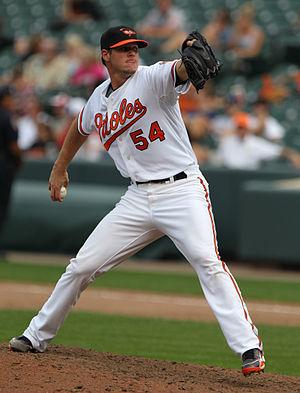
Henricus Nicolas VandenHurk, né le 22 mai 1985 à Eindhoven aux Pays-Bas, est un joueur néerlandais de baseball évoluant en Ligue majeure. VandenHurk, un lanceur droitier, est membre de l'équipe des Pays-Bas.